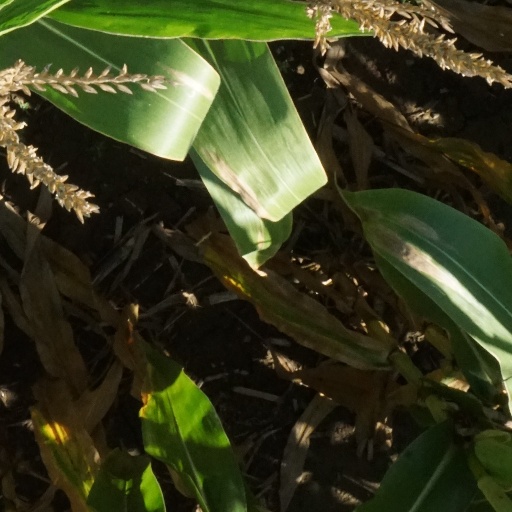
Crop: maize; corn